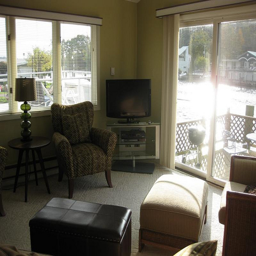
A sun room with a view of an wide open outside area.
A living room with grey carpet, a flat screen television, a tan ottoman and a brown ottoman.
Light reflects off the water of the swimming pool and reflects into the living room through the sliding glass doors.
Living room and deck of a small house in a marina
A living room complete with the television and a couch.